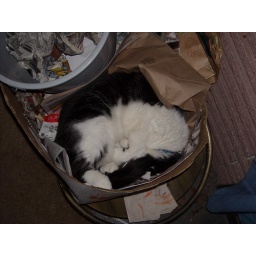
in the fire paper box